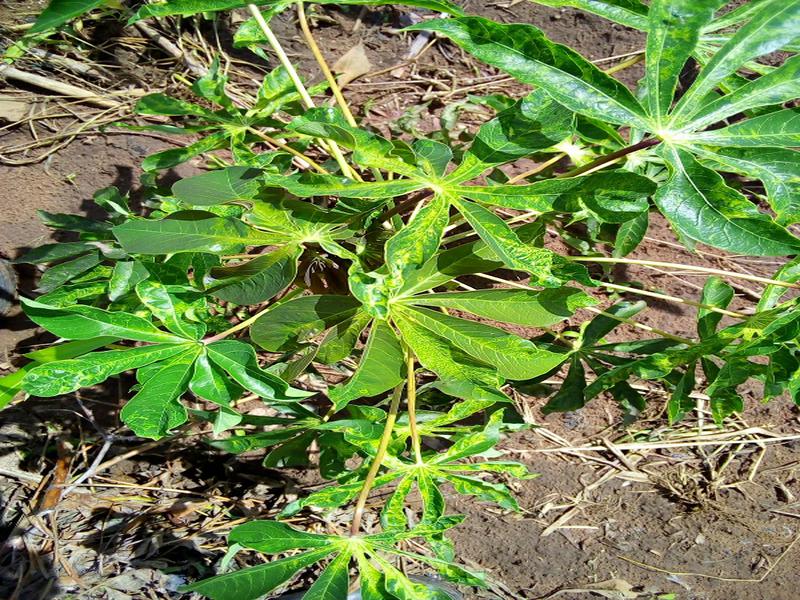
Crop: cassava
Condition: mosaic_disease